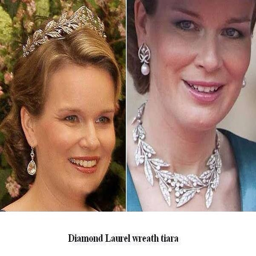
noble person with the wedding gift from the people .